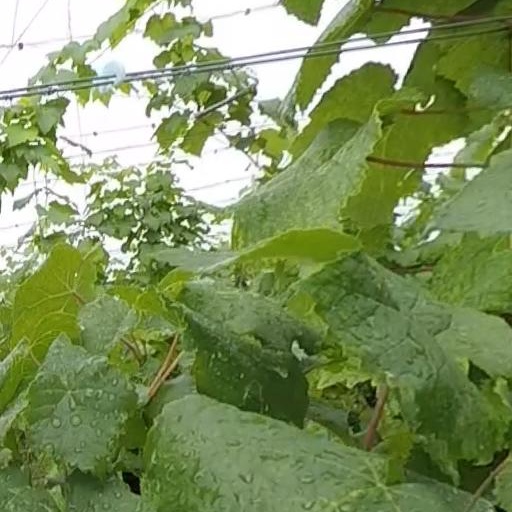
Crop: grape